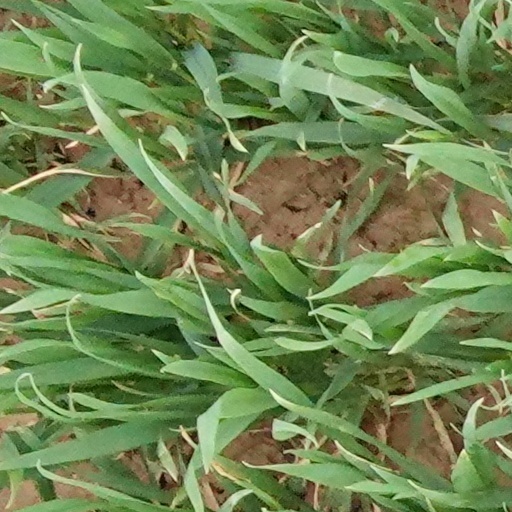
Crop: wheat